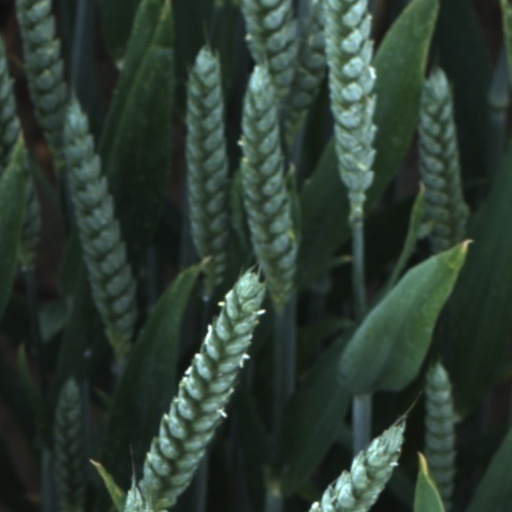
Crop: wheat